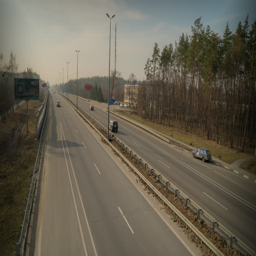
driving on the road , time laps 4k